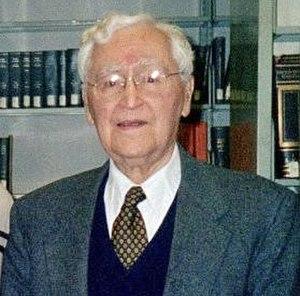
Bruce Manning Metzger est un bibliste et théologien américain.